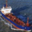
Label: ship